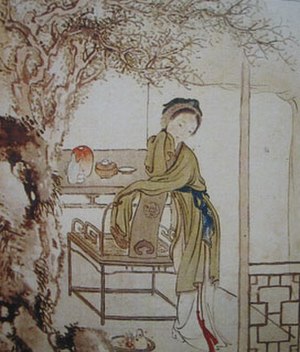
Drømmen om det røde værelse
Illustration af scene fra værket malet af Xu Baozhuan (født 1810).
Drømmen om det røde værelse er en klassisk kinesisk roman fra Qing-dynastiet. Den kaldes også Stenens historie. Den skal være delvis selvbiografisk og skildrer forfatteren Cao Xueqins egen slægts opstigen og fald. Romanen består af 120 kapitler. Det menes, at kun de 80 første blev forfattet af Cao Xueqin, mens de sidste 40 blev skrevet af Gao E.